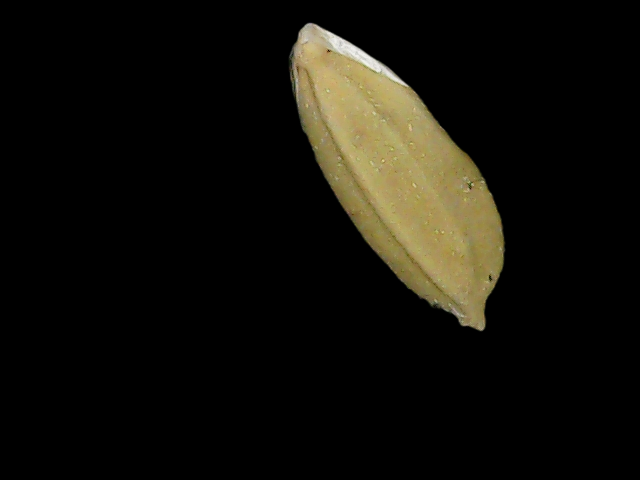
Rice variety: Bd76